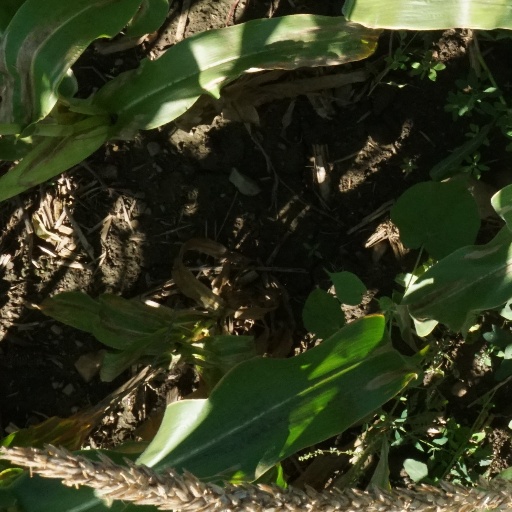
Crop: maize; corn